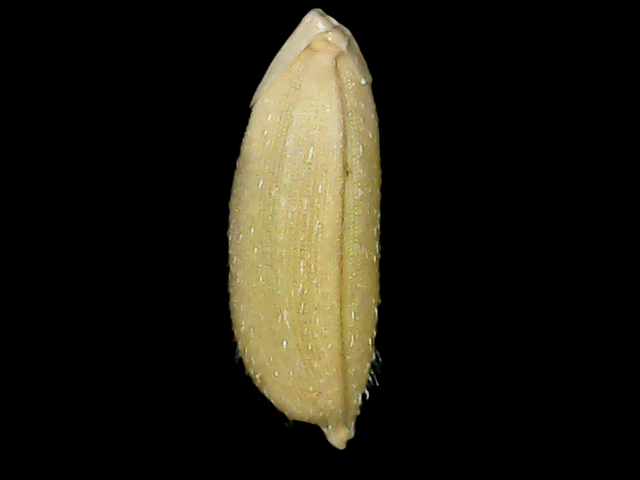
Rice variety: Bd30